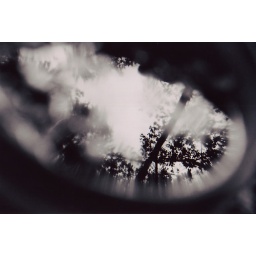
reflection in a pot of water in my aunt's backyard in oakland. early 2004.